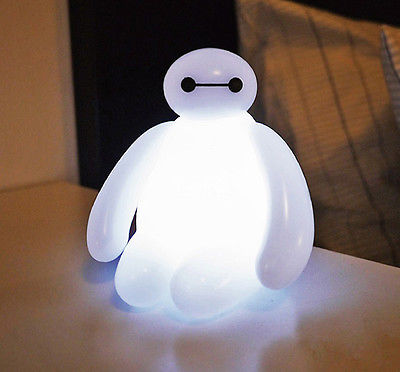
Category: lamp